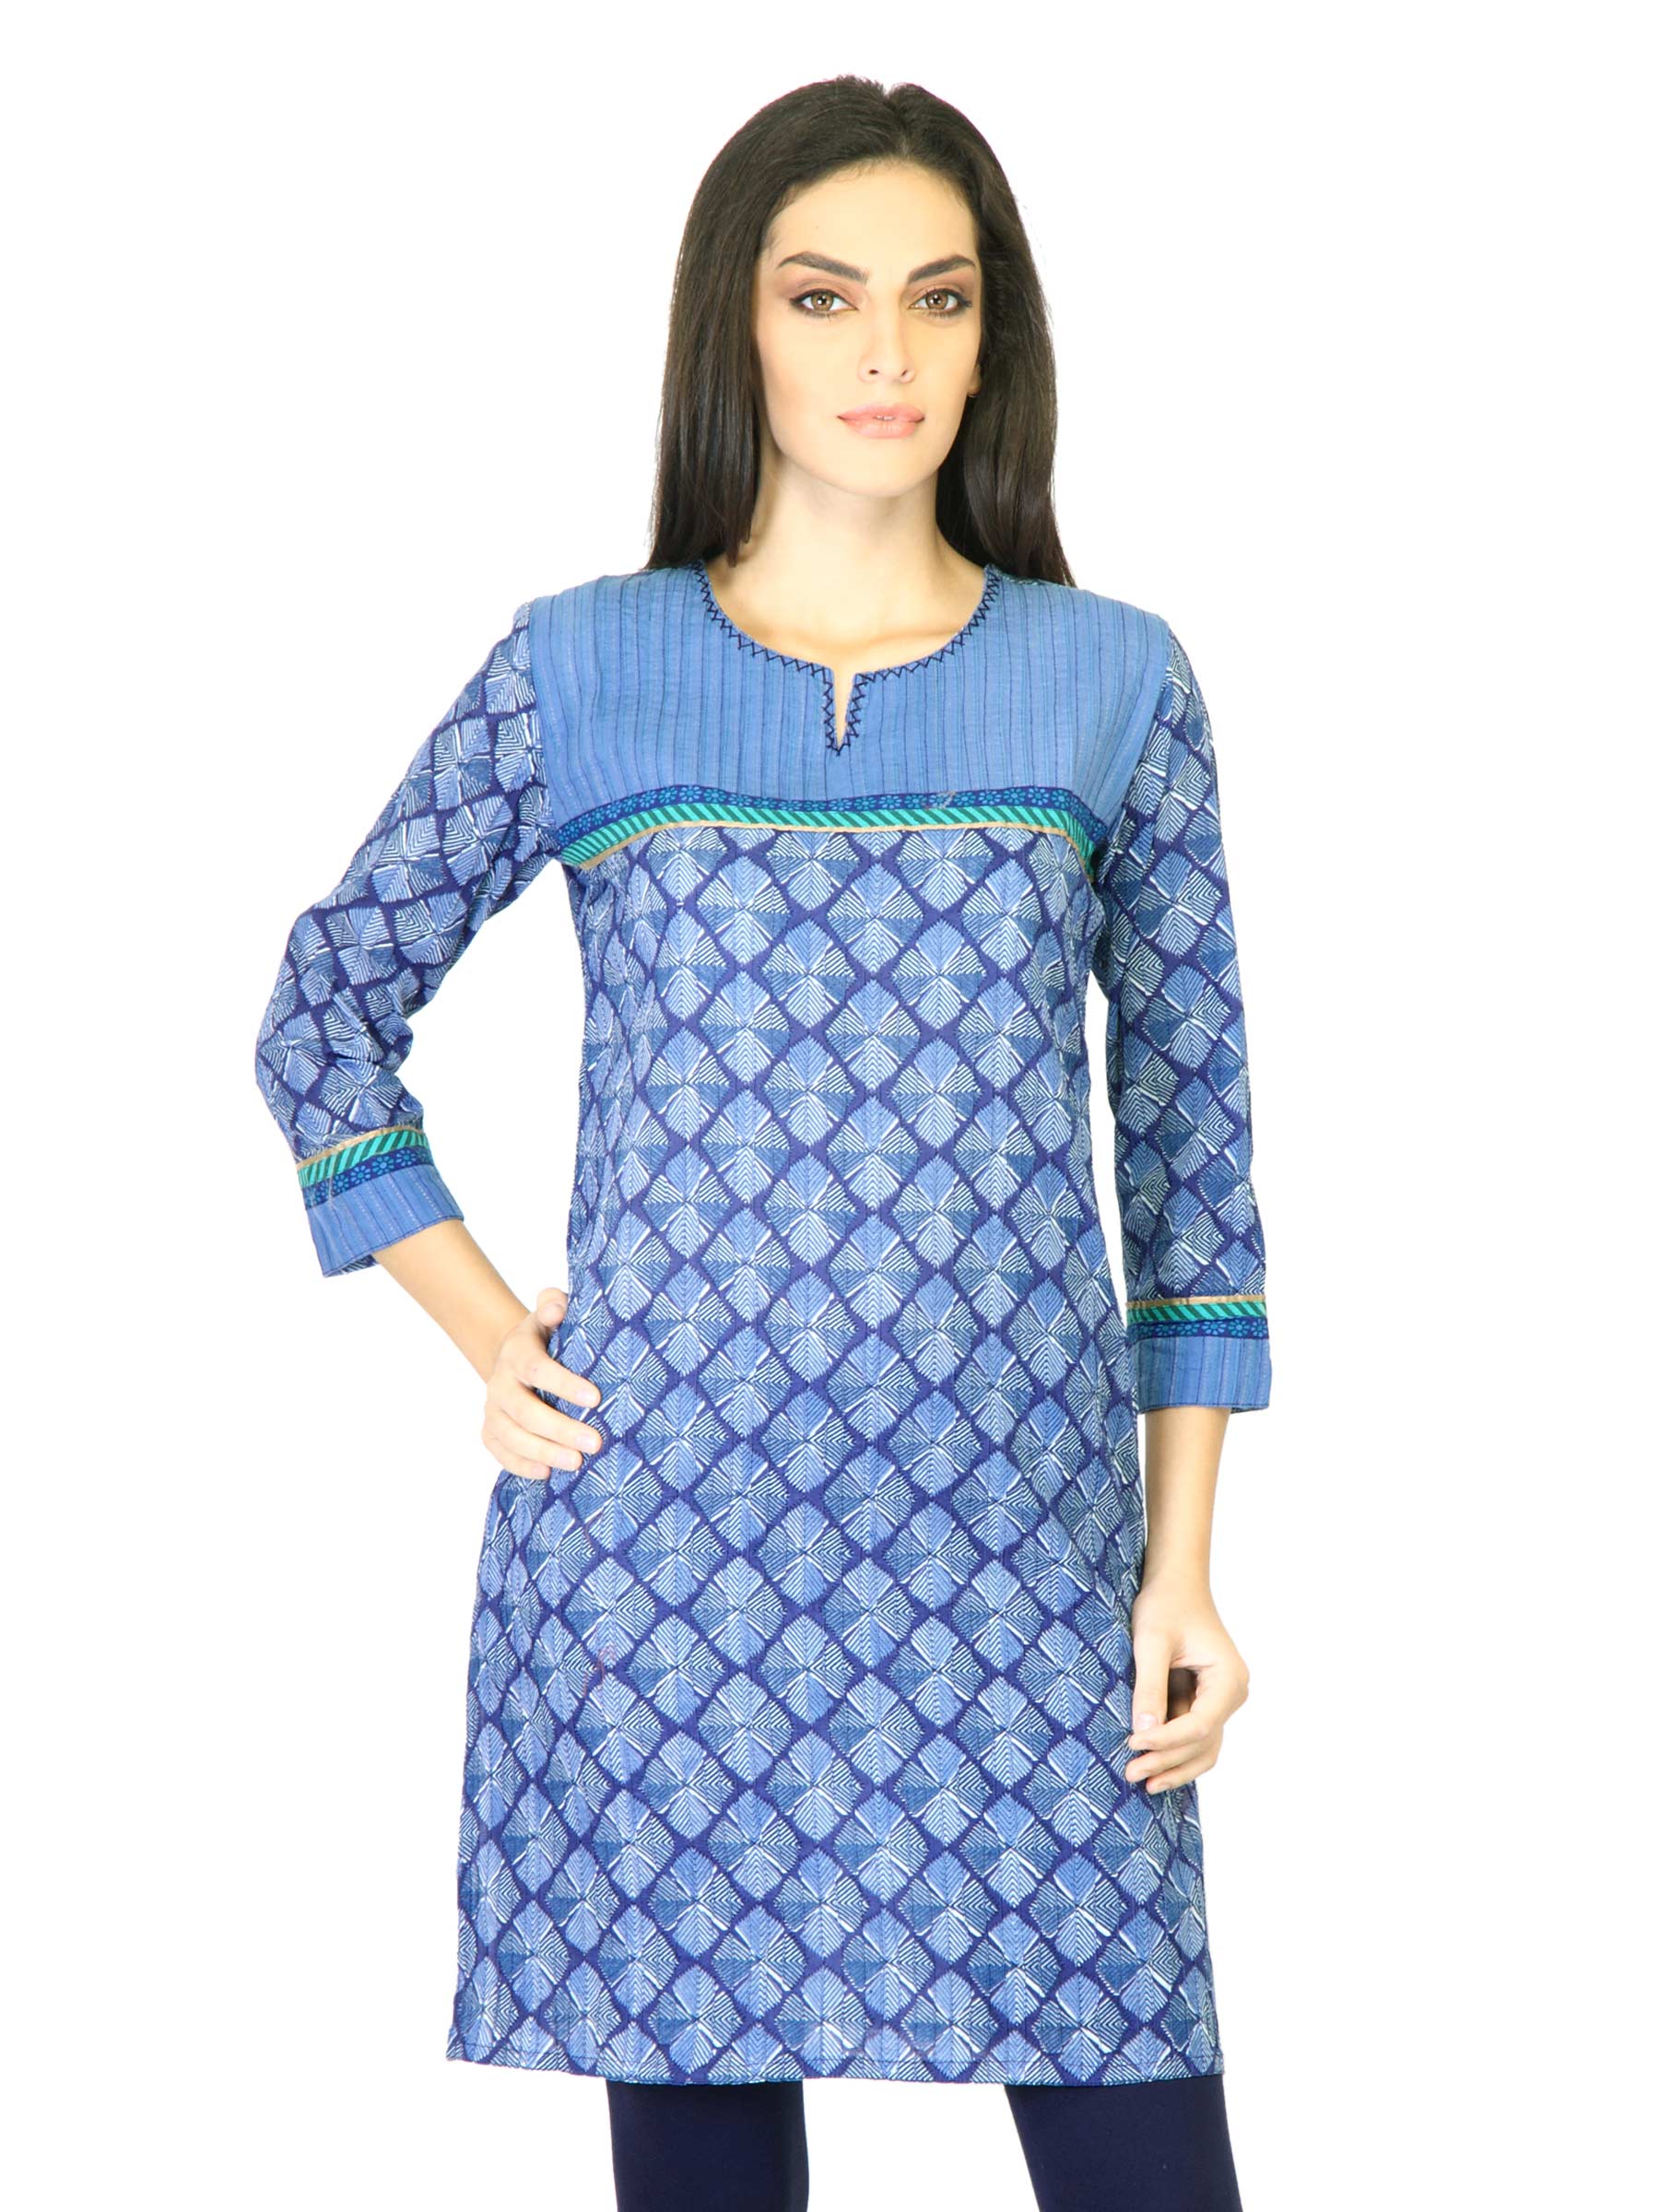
Mother Earth Women Blue Printed Kurta
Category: Apparel / Topwear / Kurtas
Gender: Women
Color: Blue
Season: Fall 2011
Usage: Ethnic